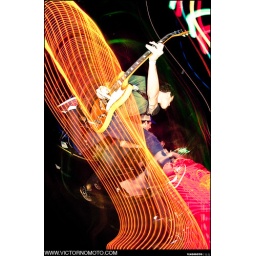
Just a abstract one, i love colorful lights and the yellow leds of stage's around :D